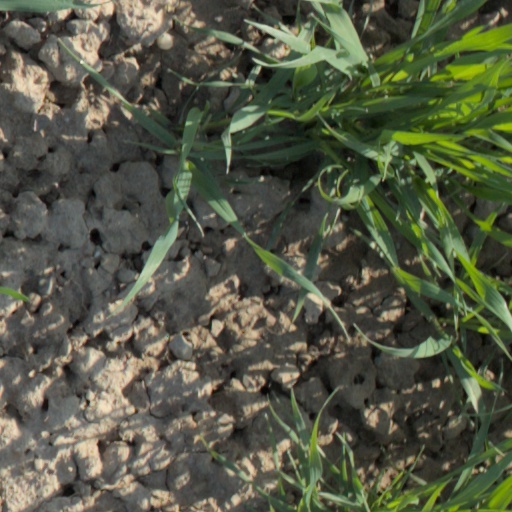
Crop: wheat